Answer in natural language. How many Doorways are visible in the scene? Choose between the following options: 0, 3, 1, 2 or 4
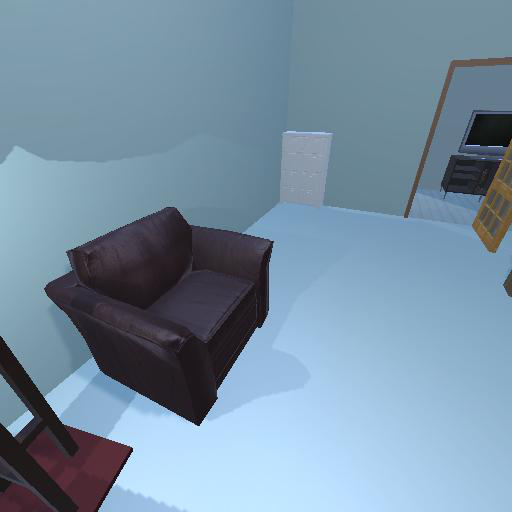
<answer>1</answer>